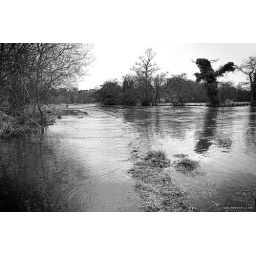
water on road in park (Lisburn)